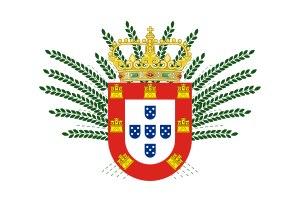
Le drapeau du Portugal est actuellement de couleurs verte et rouge sur la séparation desquelles se trouvent une sphère armillaire et les armoiries du pays. Le drapeau actuel est le drapeau républicain qui a succédé en 1911 à l'ancien drapeau bleu et blanc. C'est un des nombreux drapeaux au dessin décentré vers la hampe.